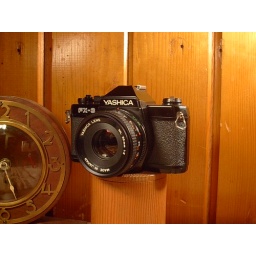
Newly dressed in black Griptac and with fresh light seals and mirror damper.